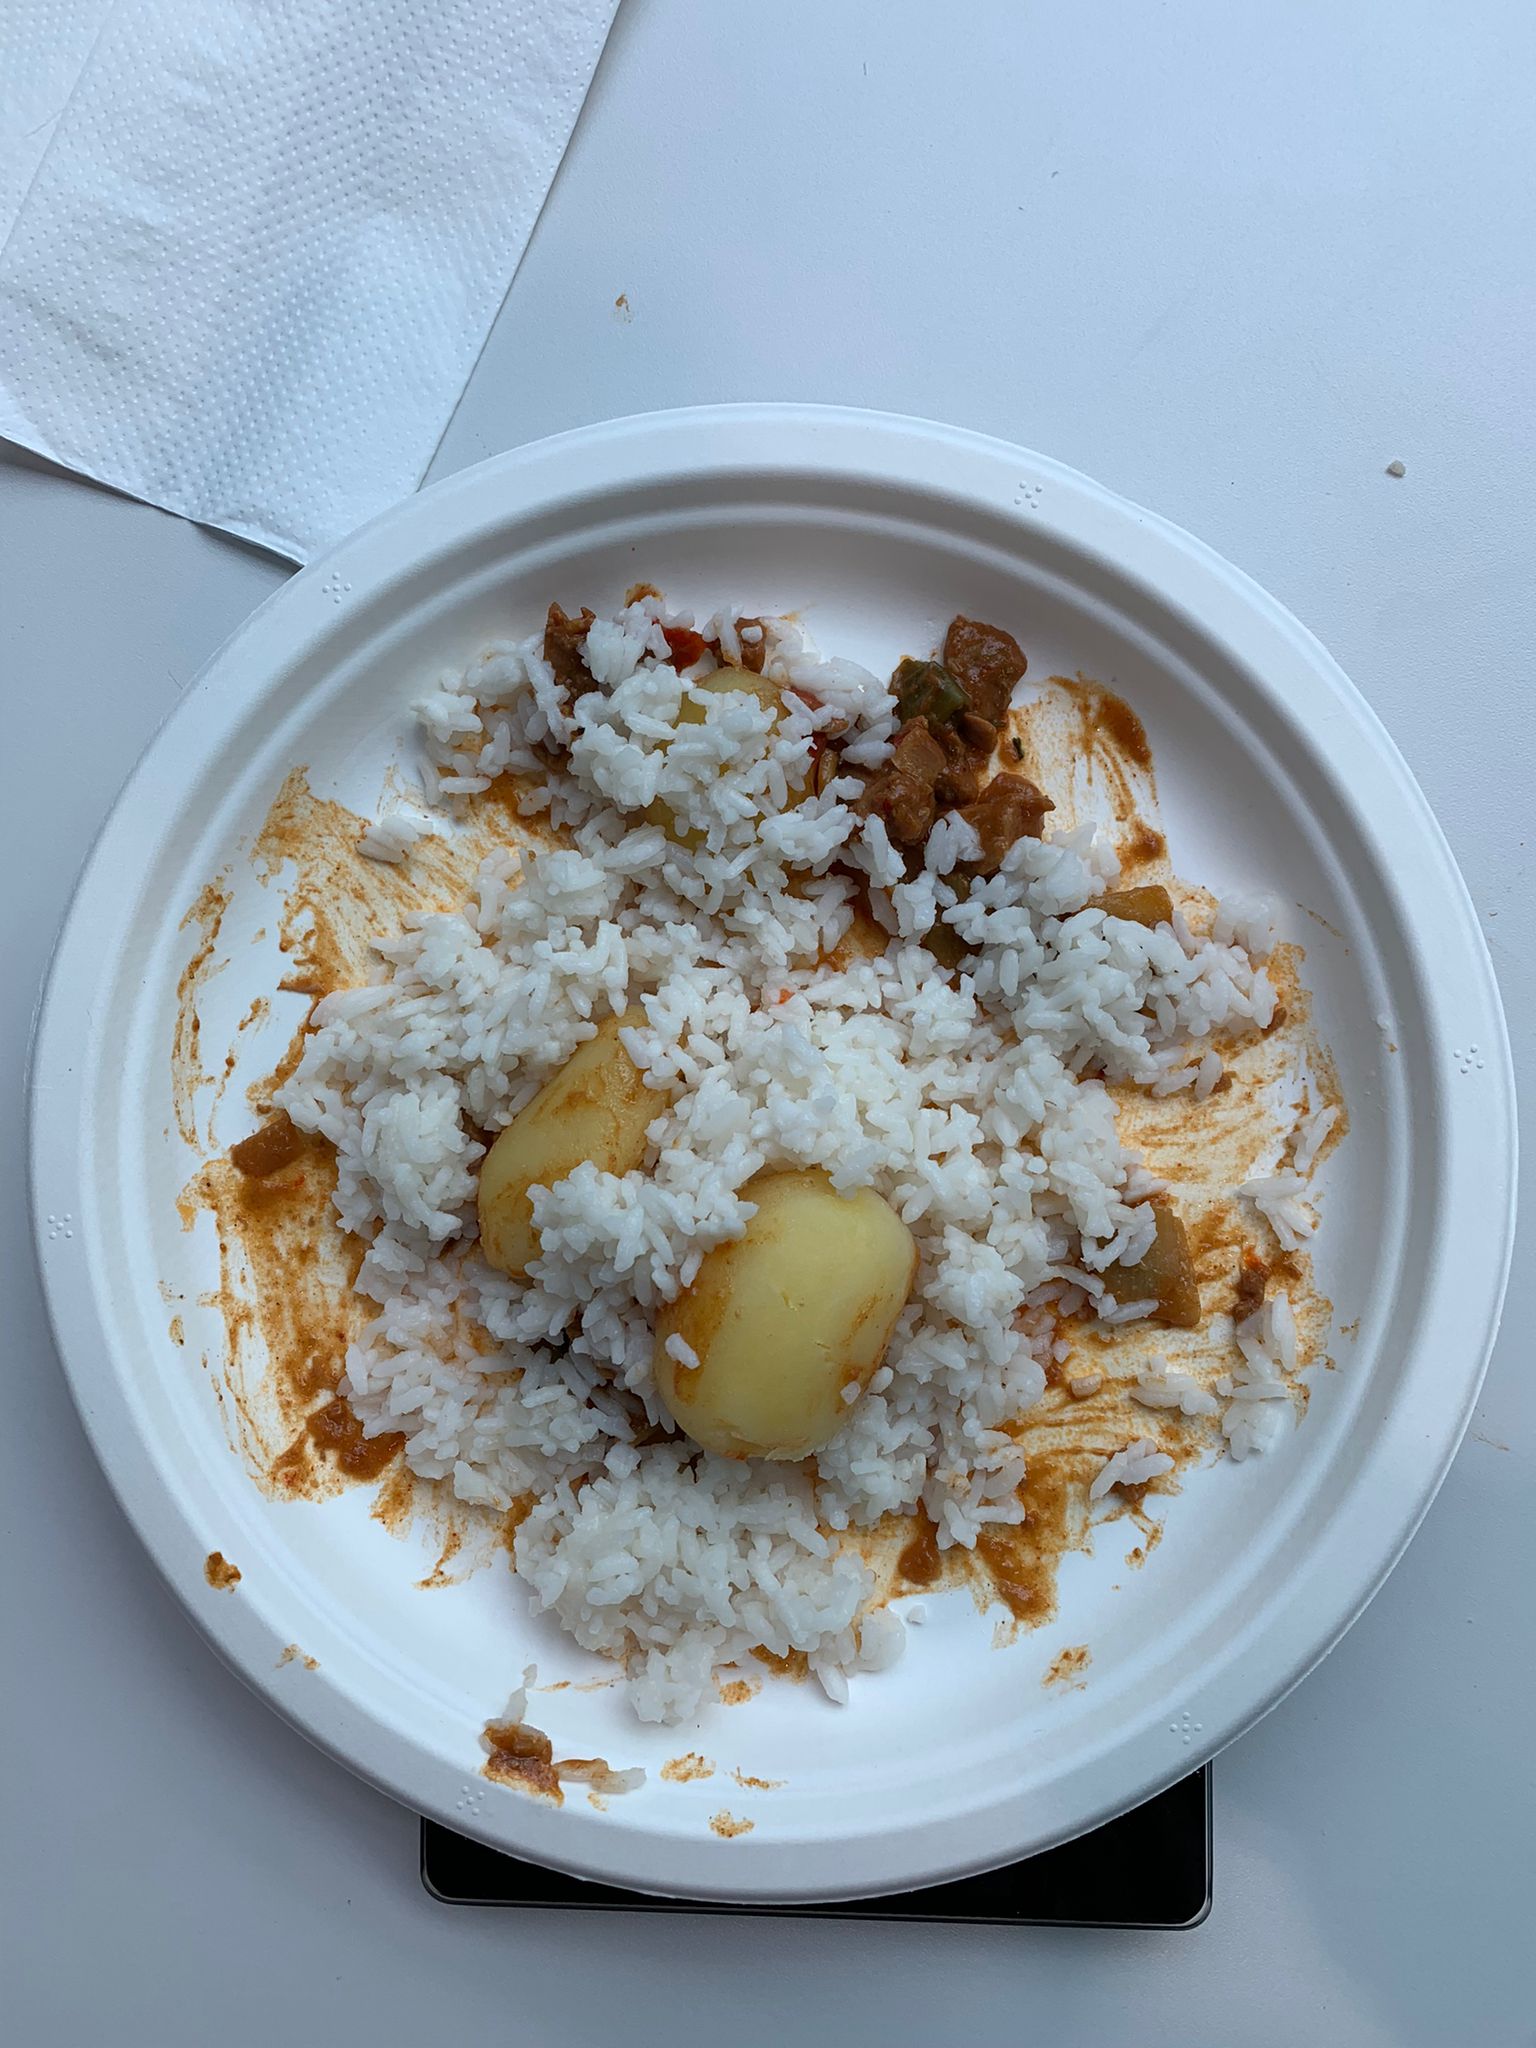
Ingredients: goulash, potatoes, rice